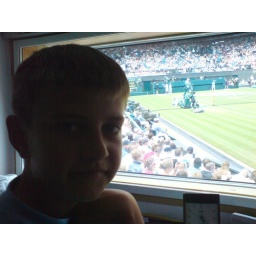
In the best seat in the house on Centre Court - the BBC commentary box!